Itoya

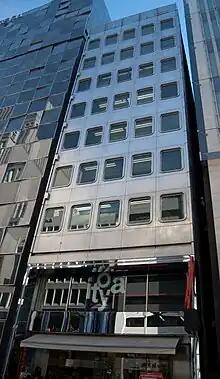
Itoya store in Ginza, Tokyo

Itoya (Japanese: 伊東屋; stylized as ITO-YA) is a Japanese stationery brand founded in 1904 (Meiji 37) in Ginza, Tokyo.